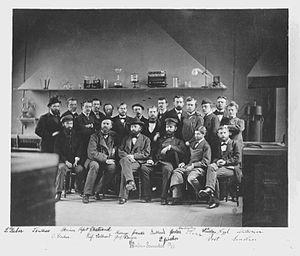
Jacob Volhard est un chimiste allemand.